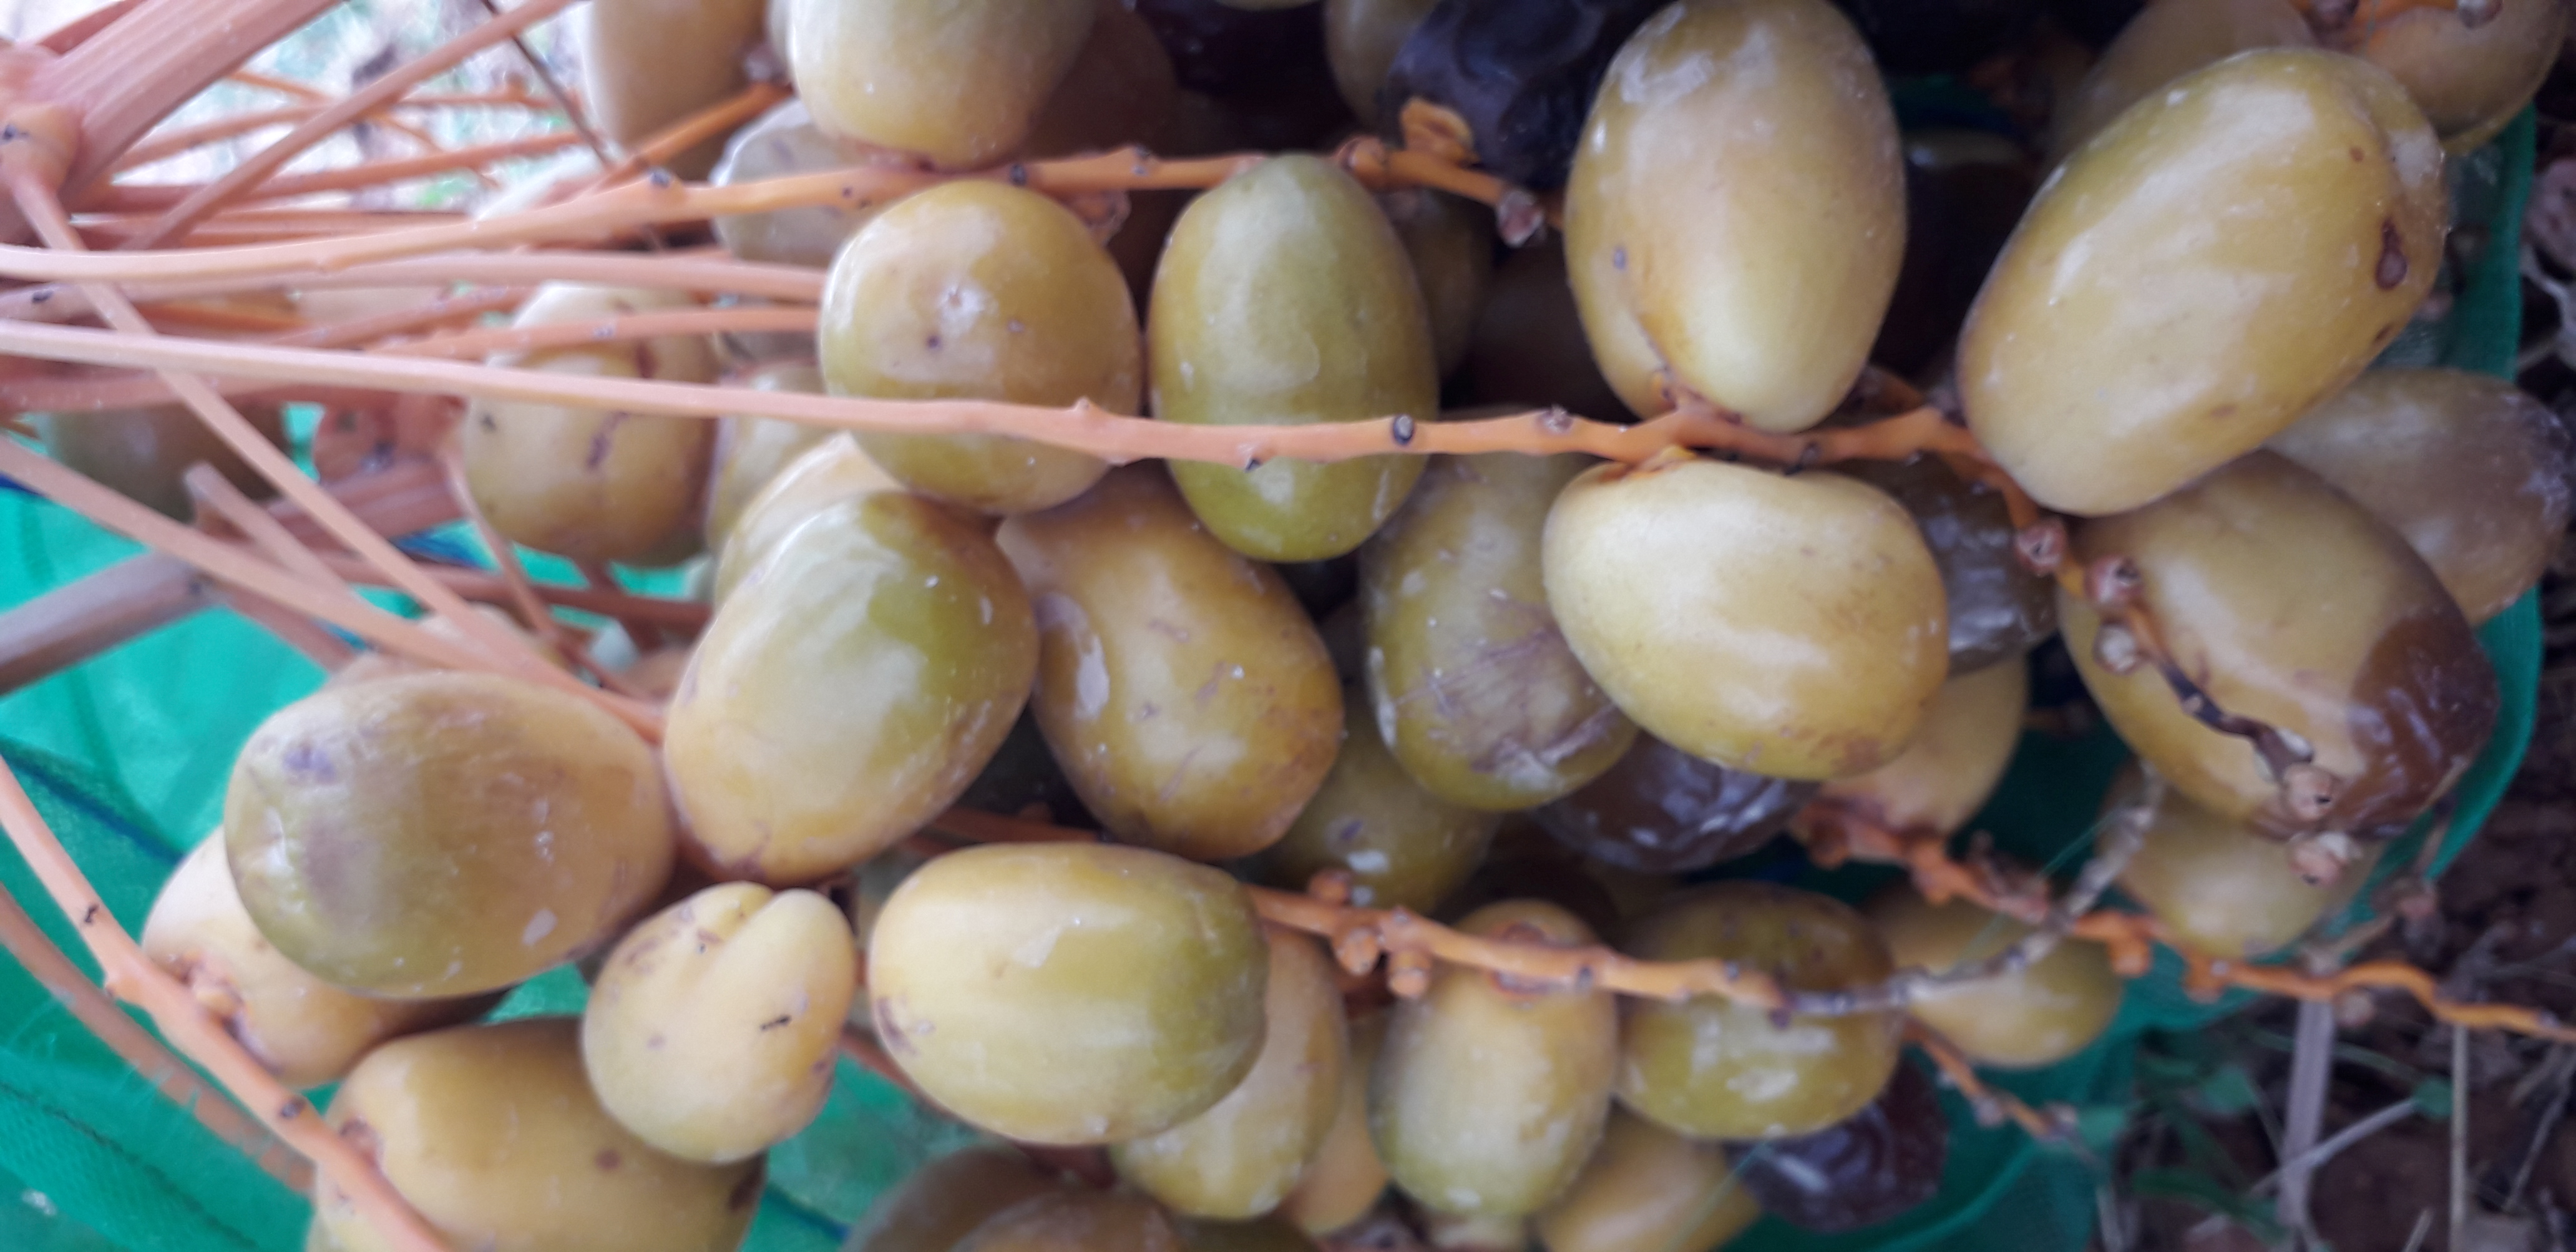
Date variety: Boufagous